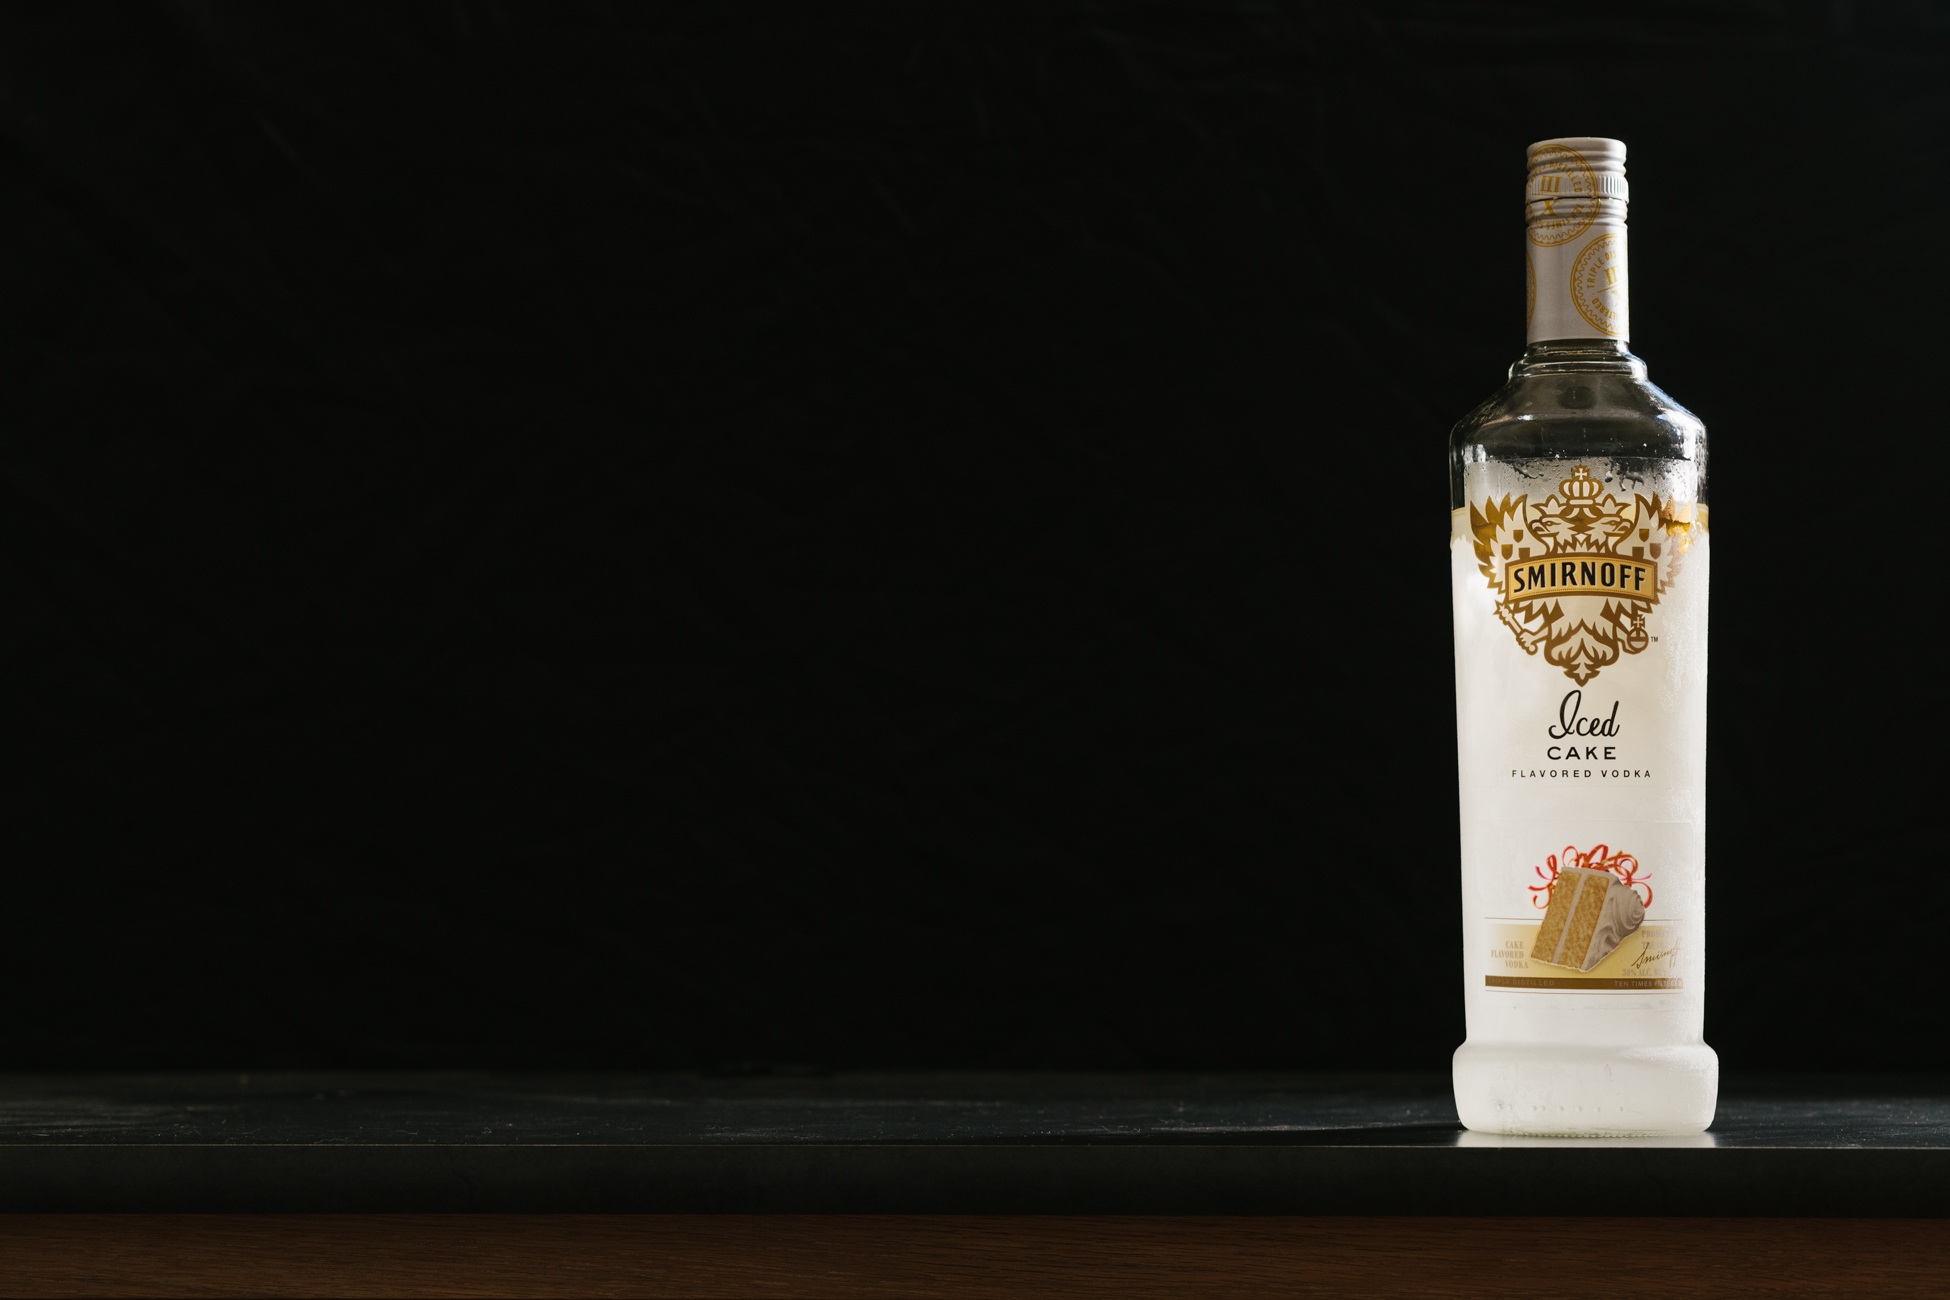
drink, bottle, alcohol, booze, drinking, drunk, whisky, liqueur, vodka, alcoholic beverage, distilled beverage, smirnoff, iced cake